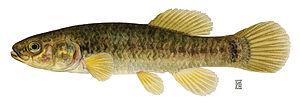
Cette liste commentée recense l'ichtyofaune d'eau douce au Québec. Elle répertorie les espèces de poissons dulçaquicoles québécois actuels et celles qui ont été récemment classifiées comme éteintes. Cette liste comporte 120 espèces réparties en 19 ordres et 26 familles, dont deux sont « en danger » et deux autres sont « vulnérables ».
L'umbre de vase est un petit poisson de la famille des Umbridae. On le retrouve dans l'Est de l'Amérique du Nord.